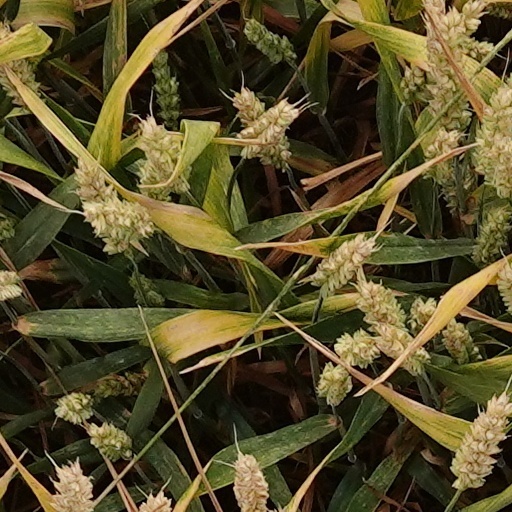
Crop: wheat